Heinkel He 177 Greif

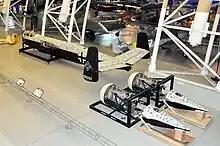
The NASM's partly restored He 219A-2 with its unitized DB 603 engines and fuselage.

A compact tail gun position was fitted for rearward defense, armed with one MG 131 machine gun but its streamlined glazing meant that the gunner lay prone, severely restricting his comfort on long missions. A revised tail gun position with a bulged upper glazing was fitted to the He 177A-3 and later models, which permitted the gunner to sit upright. The revised design required a reduction of the lower end of the rudder surface for clearance. The MG 131 gun would often be replaced with a 20 mm MG 151 cannon or in a few instances, a semi-experimental twin MG 131Z mount, with the twinned 13 mm calibre guns mounted one above the other, at the rear of the standard bulged upper glazing emplacement. Usually, a 7.92 mm MG 81 machine gun in a flexible mount was positioned in the upper starboard side of the cockpit nose glazing for defense against frontal attacks. The undernose, inverted-casemate "Bola" gondola (a common ventral armament fitment on many German bombers), which was the full width of the fuselage where it emerged from under the nose and centered under the forward cabin, usually had a flexibly mounted, drum-fed 20 mm MG FF cannon at the front end as added forward defense and a flexibly mounted MG 81 machine gun in the rear, for the initial He 177A-1. An MG 151 cannon replaced the forward MG FF cannon in later production models, with an MG 131 usually replacing the MG 81, for rearwards ventral defense.